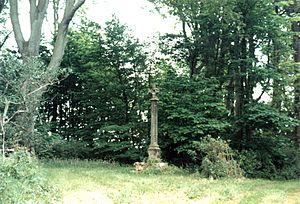
La bataille d'Alnwick opposa le royaume d'Écosse et le royaume d'Angleterre le 13 novembre 1093.